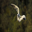
Label: bird